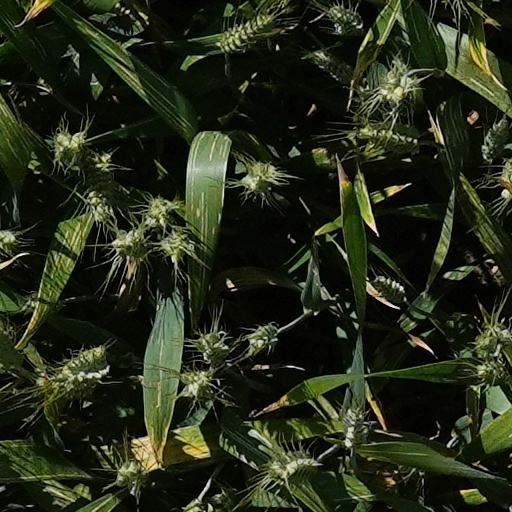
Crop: wheat